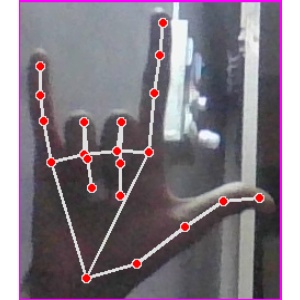
अक्षर: व